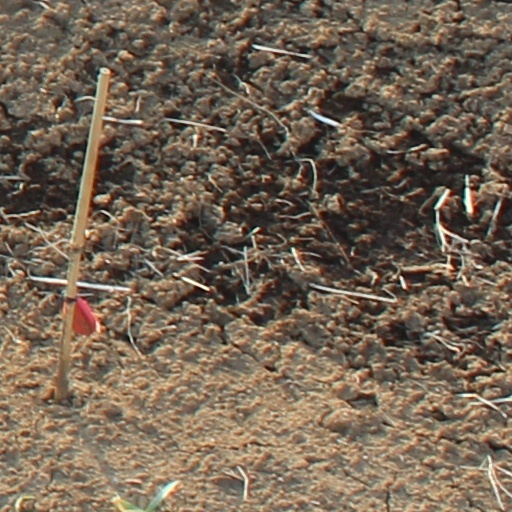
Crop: wheat